Confessions (2010 film)

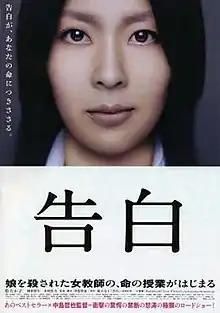
Theatrical release poster

is a 2010 Japanese psychological thriller film written and directed by Tetsuya Nakashima. An adaptation of Kanae Minato's 2008 novel of the same name, the film stars Takako Matsu as a high school teacher who seeks revenge after her infant daughter is found dead at the school under mysterious circumstances.